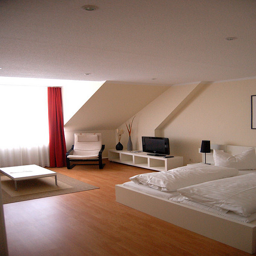
A bedroom with a bed, television, and  chair are pictured.
A modern, white bedroom with cathedral ceiling and natural wood floor.
A open loft are a with bed, chair, table, television and a window.
A dormer room with a double bed, chair and TV with sun streaming through the window.
A bed in a bedroom next to a tall red object.